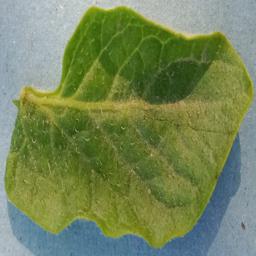
Label: Potato___Healthy